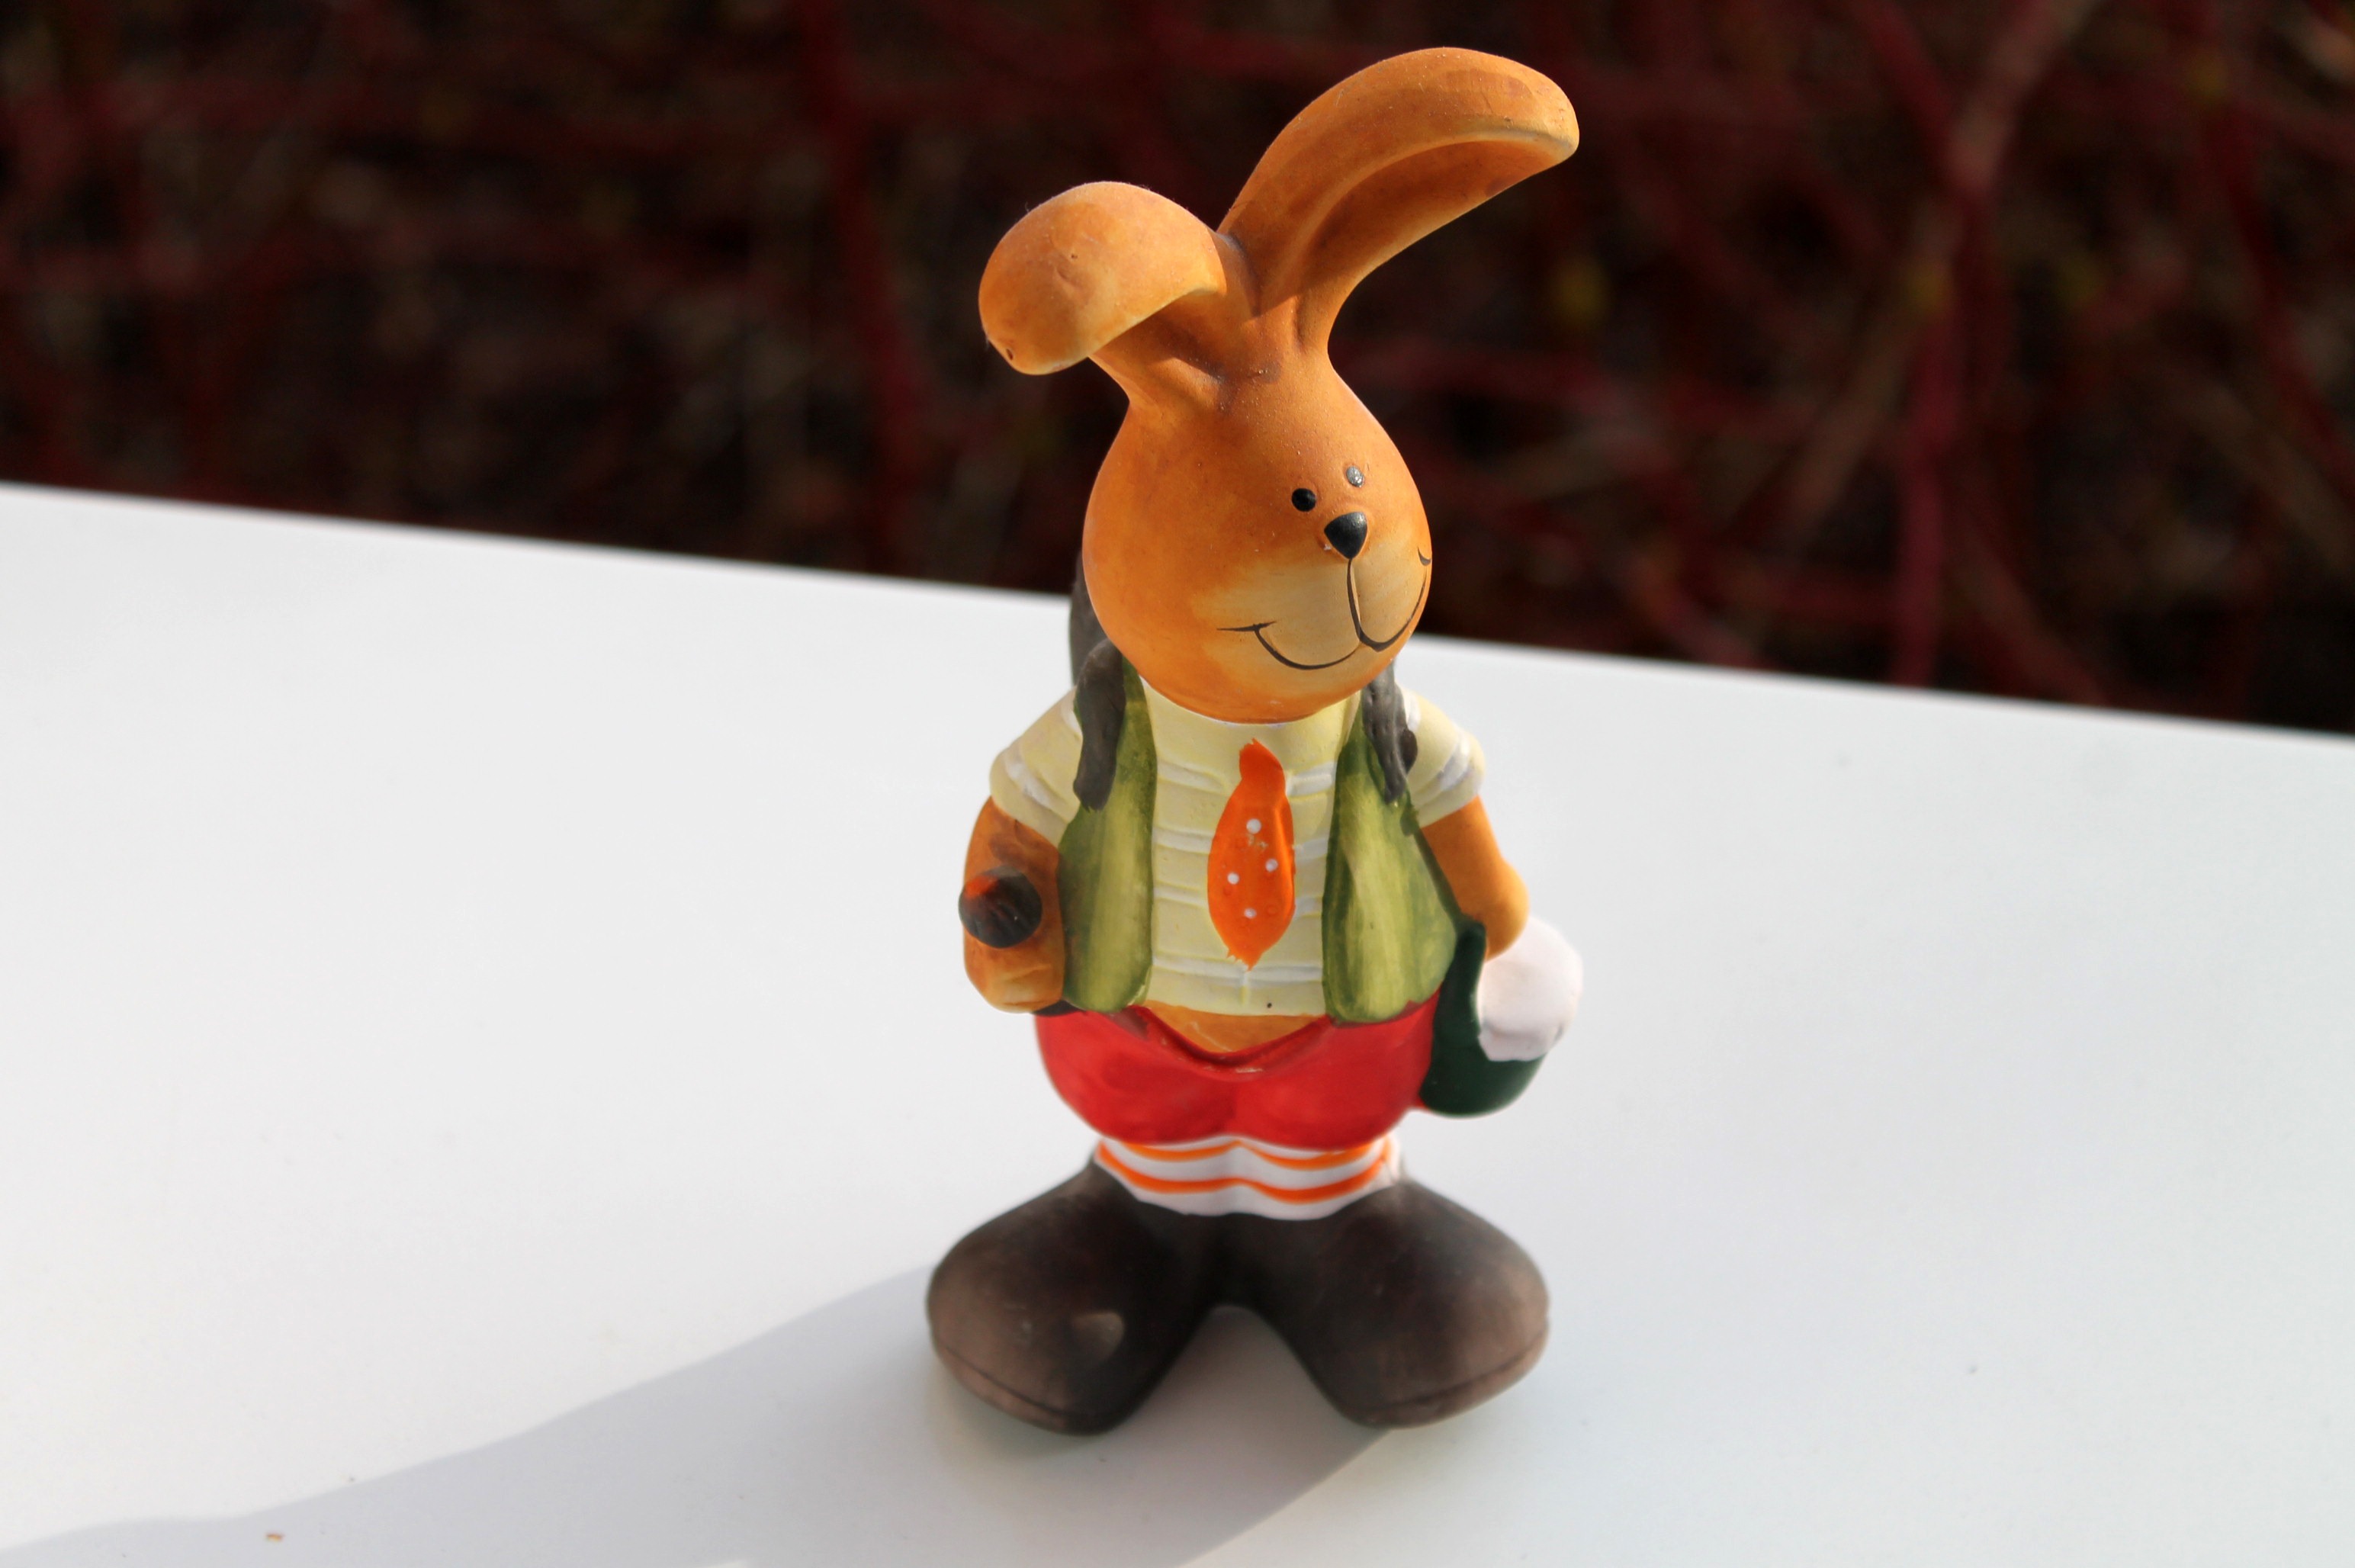
toy, hare, sculpture, art, figure, figurine, easter, porcelain, easter bunny, easter decoration, stuffed toy